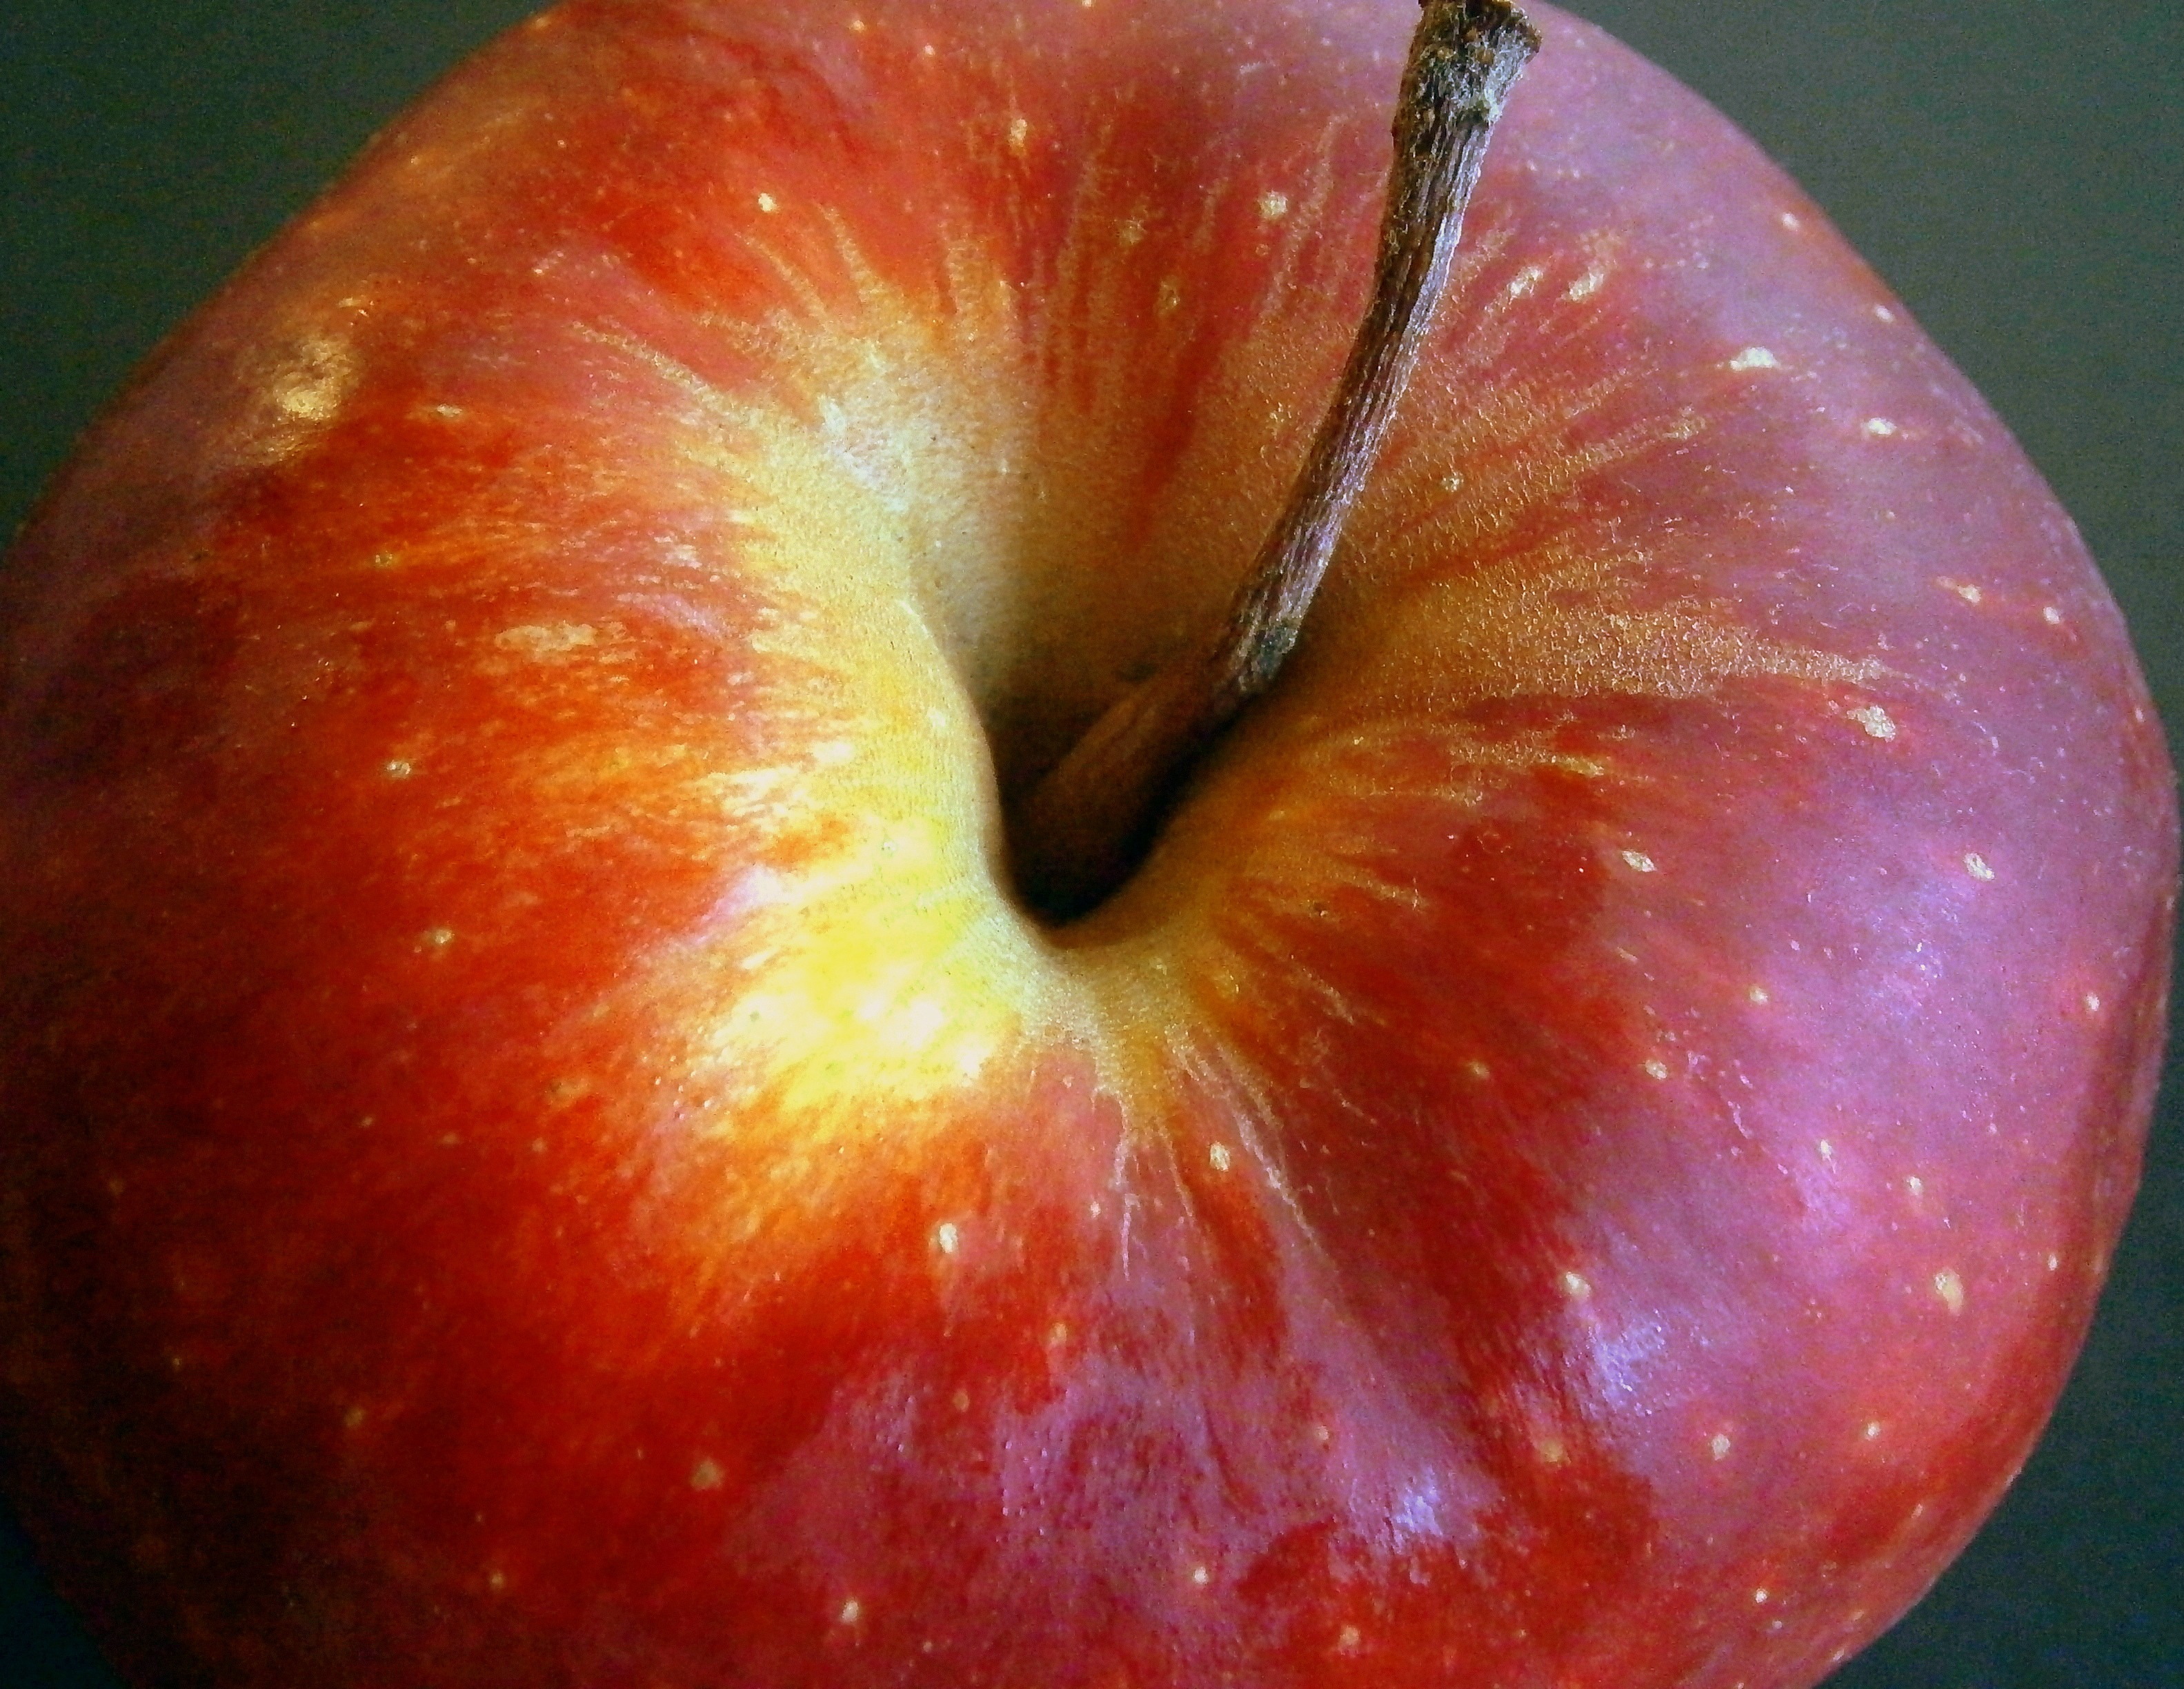
apple, plant, fruit, flower, ripe, food, red, produce, yellow, healthy, delicious, tasty, vitamins, frisch, bless you, macro photography, flowering plant, rose family, nectarine, eat and drink, land plant, rose order